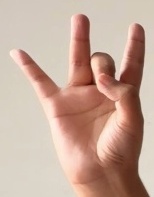
ASL sign: 8